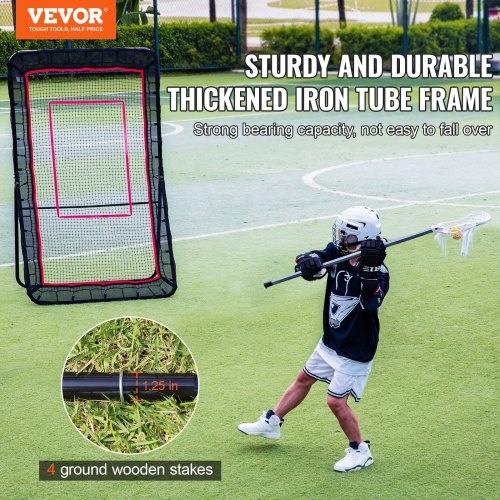
Lacrosse Rebounder for Backyard 4x7 Ft Volleyball Bounce Back Net
Brand: VEVOR
Lacrosse Rebounder for Backyard, 4x7 Ft Volleyball Bounce Back Net Pitchback Throwback Baseball Softball Return Training Screen Item Model Number: JH-401 Product Weight: 25.84 lbs / 11.72 kg Net Size: 4x7 feet / 1219.2x2133.6 mm Frame Material: 45?Steel Product Dimensions(LxWxH): 50.39x41.34x79.53 inches / 1280x1050x2020 mm Adjustable Angles: 5-level Adjustment
Category: Sporting Goods > Athletics > Field Hockey & Lacrosse > Lacrosse Training Aids > Lacrosse Rebounders